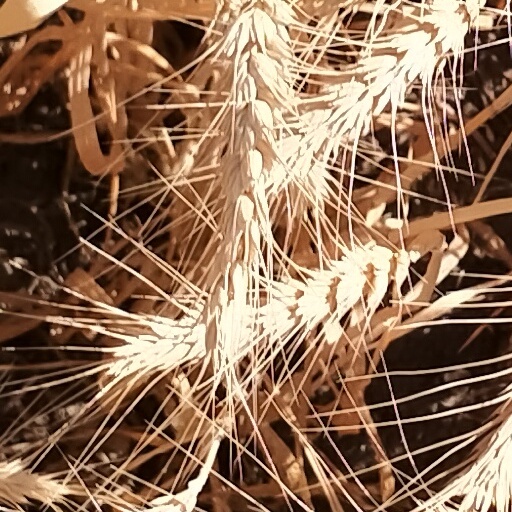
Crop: wheat